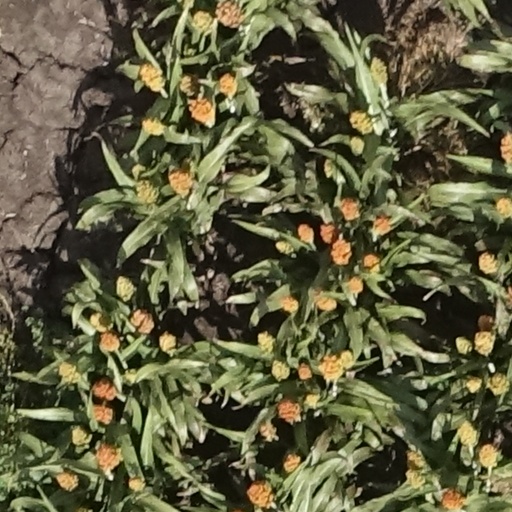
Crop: sorghum